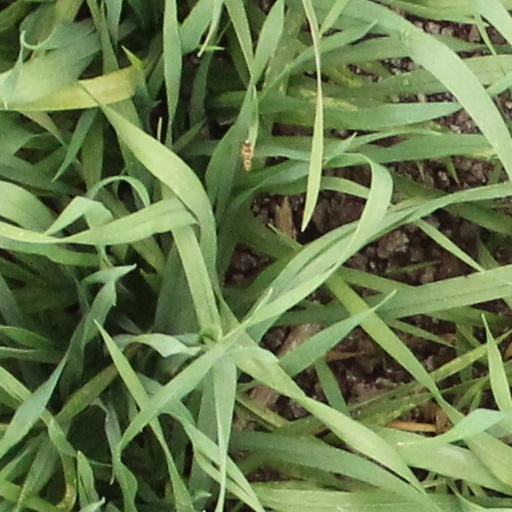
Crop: wheat